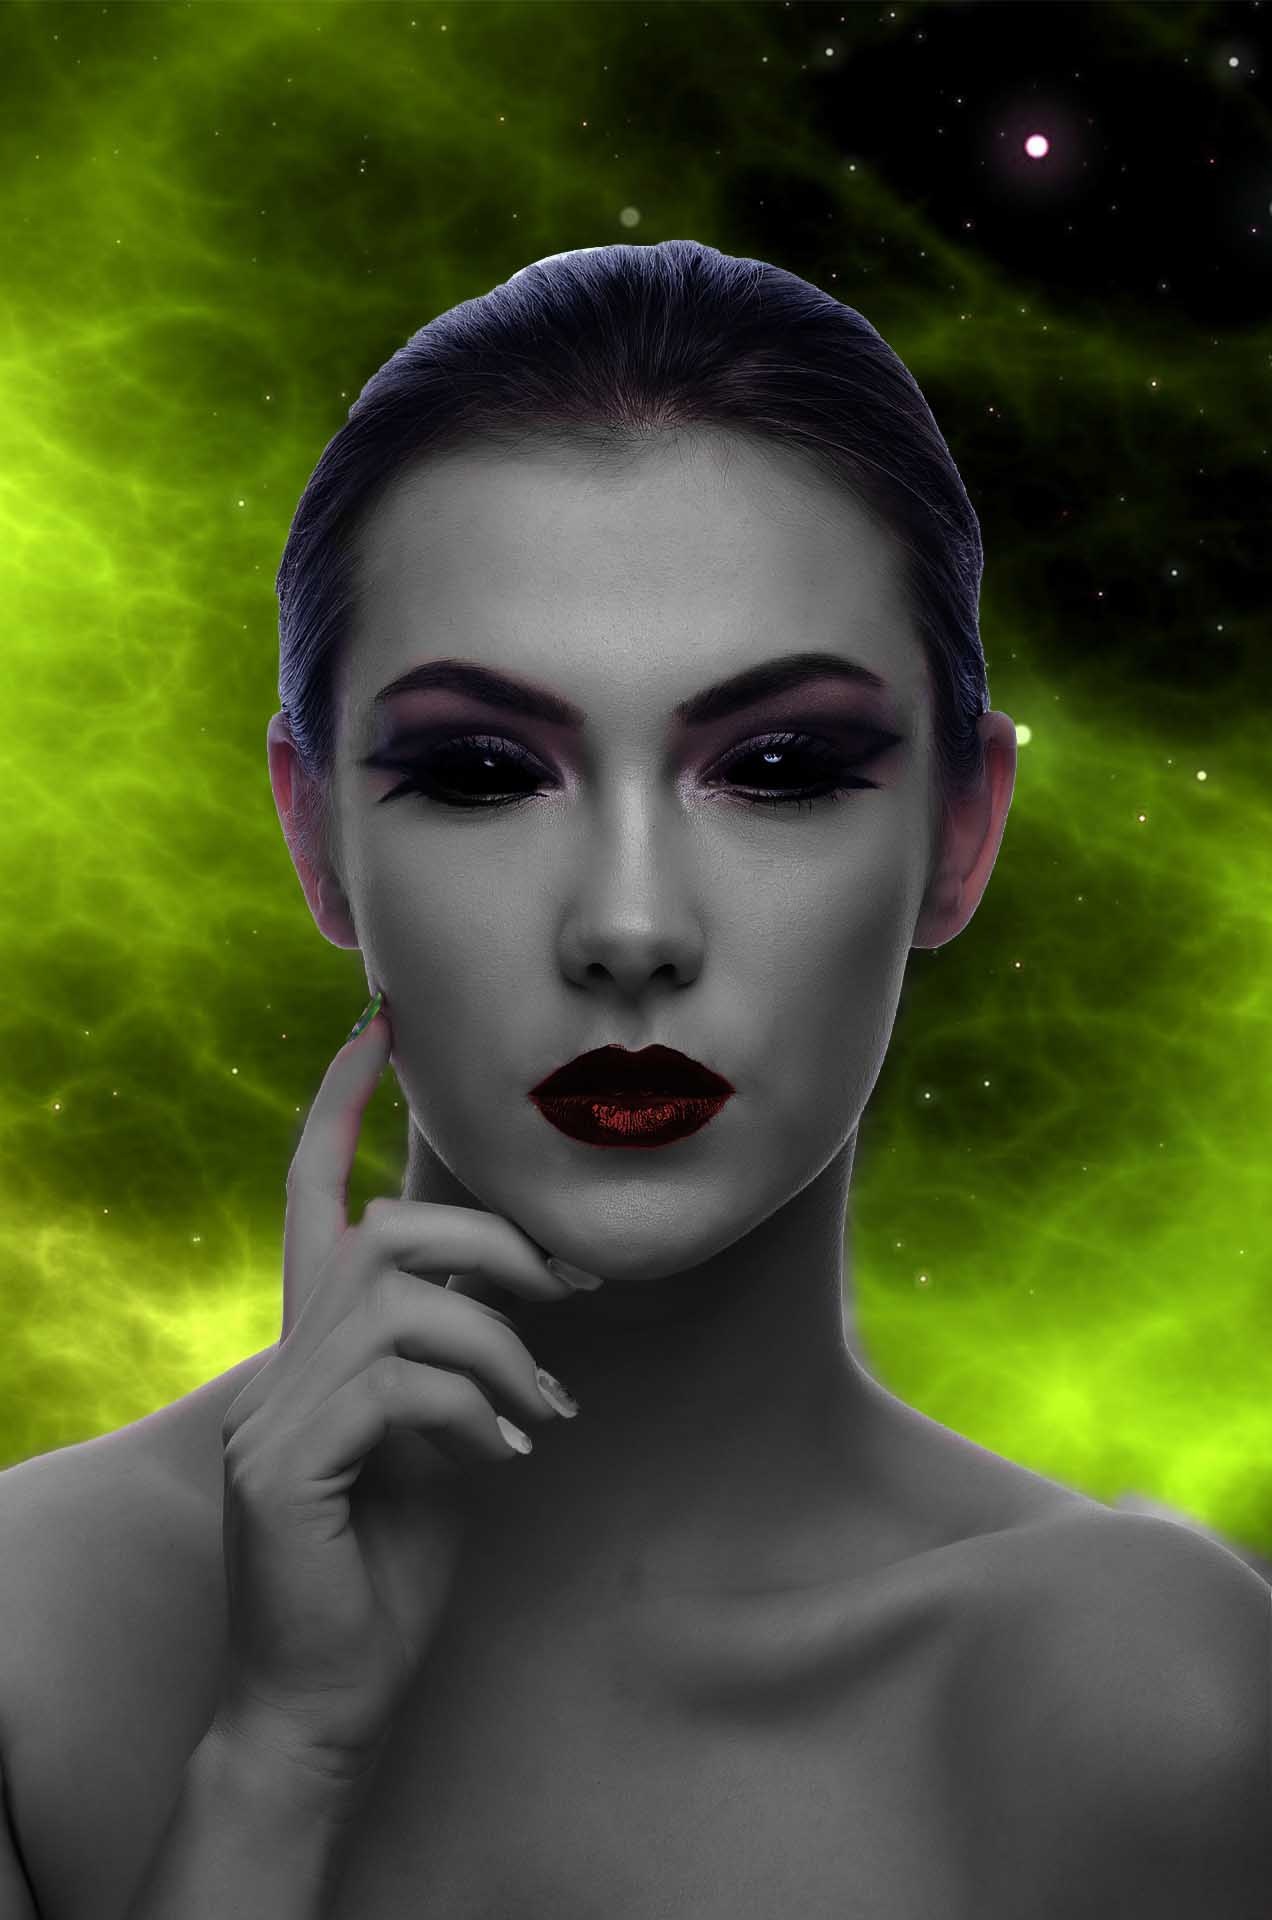
black and white, woman, portrait, darkness, face, illustration, universe, head, beauty, alien, screenshot, martians, fictional character, computer wallpaper, like you